Daniel Berlin

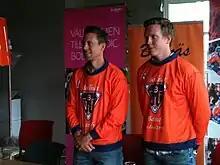
Per Hellmyrs and Daniel Berlin in 2014.

Daniel Berlin (born 22 March 1987) is a Swedish bandy player who currently plays for Sandvikens AIK as a midfielder/winger.